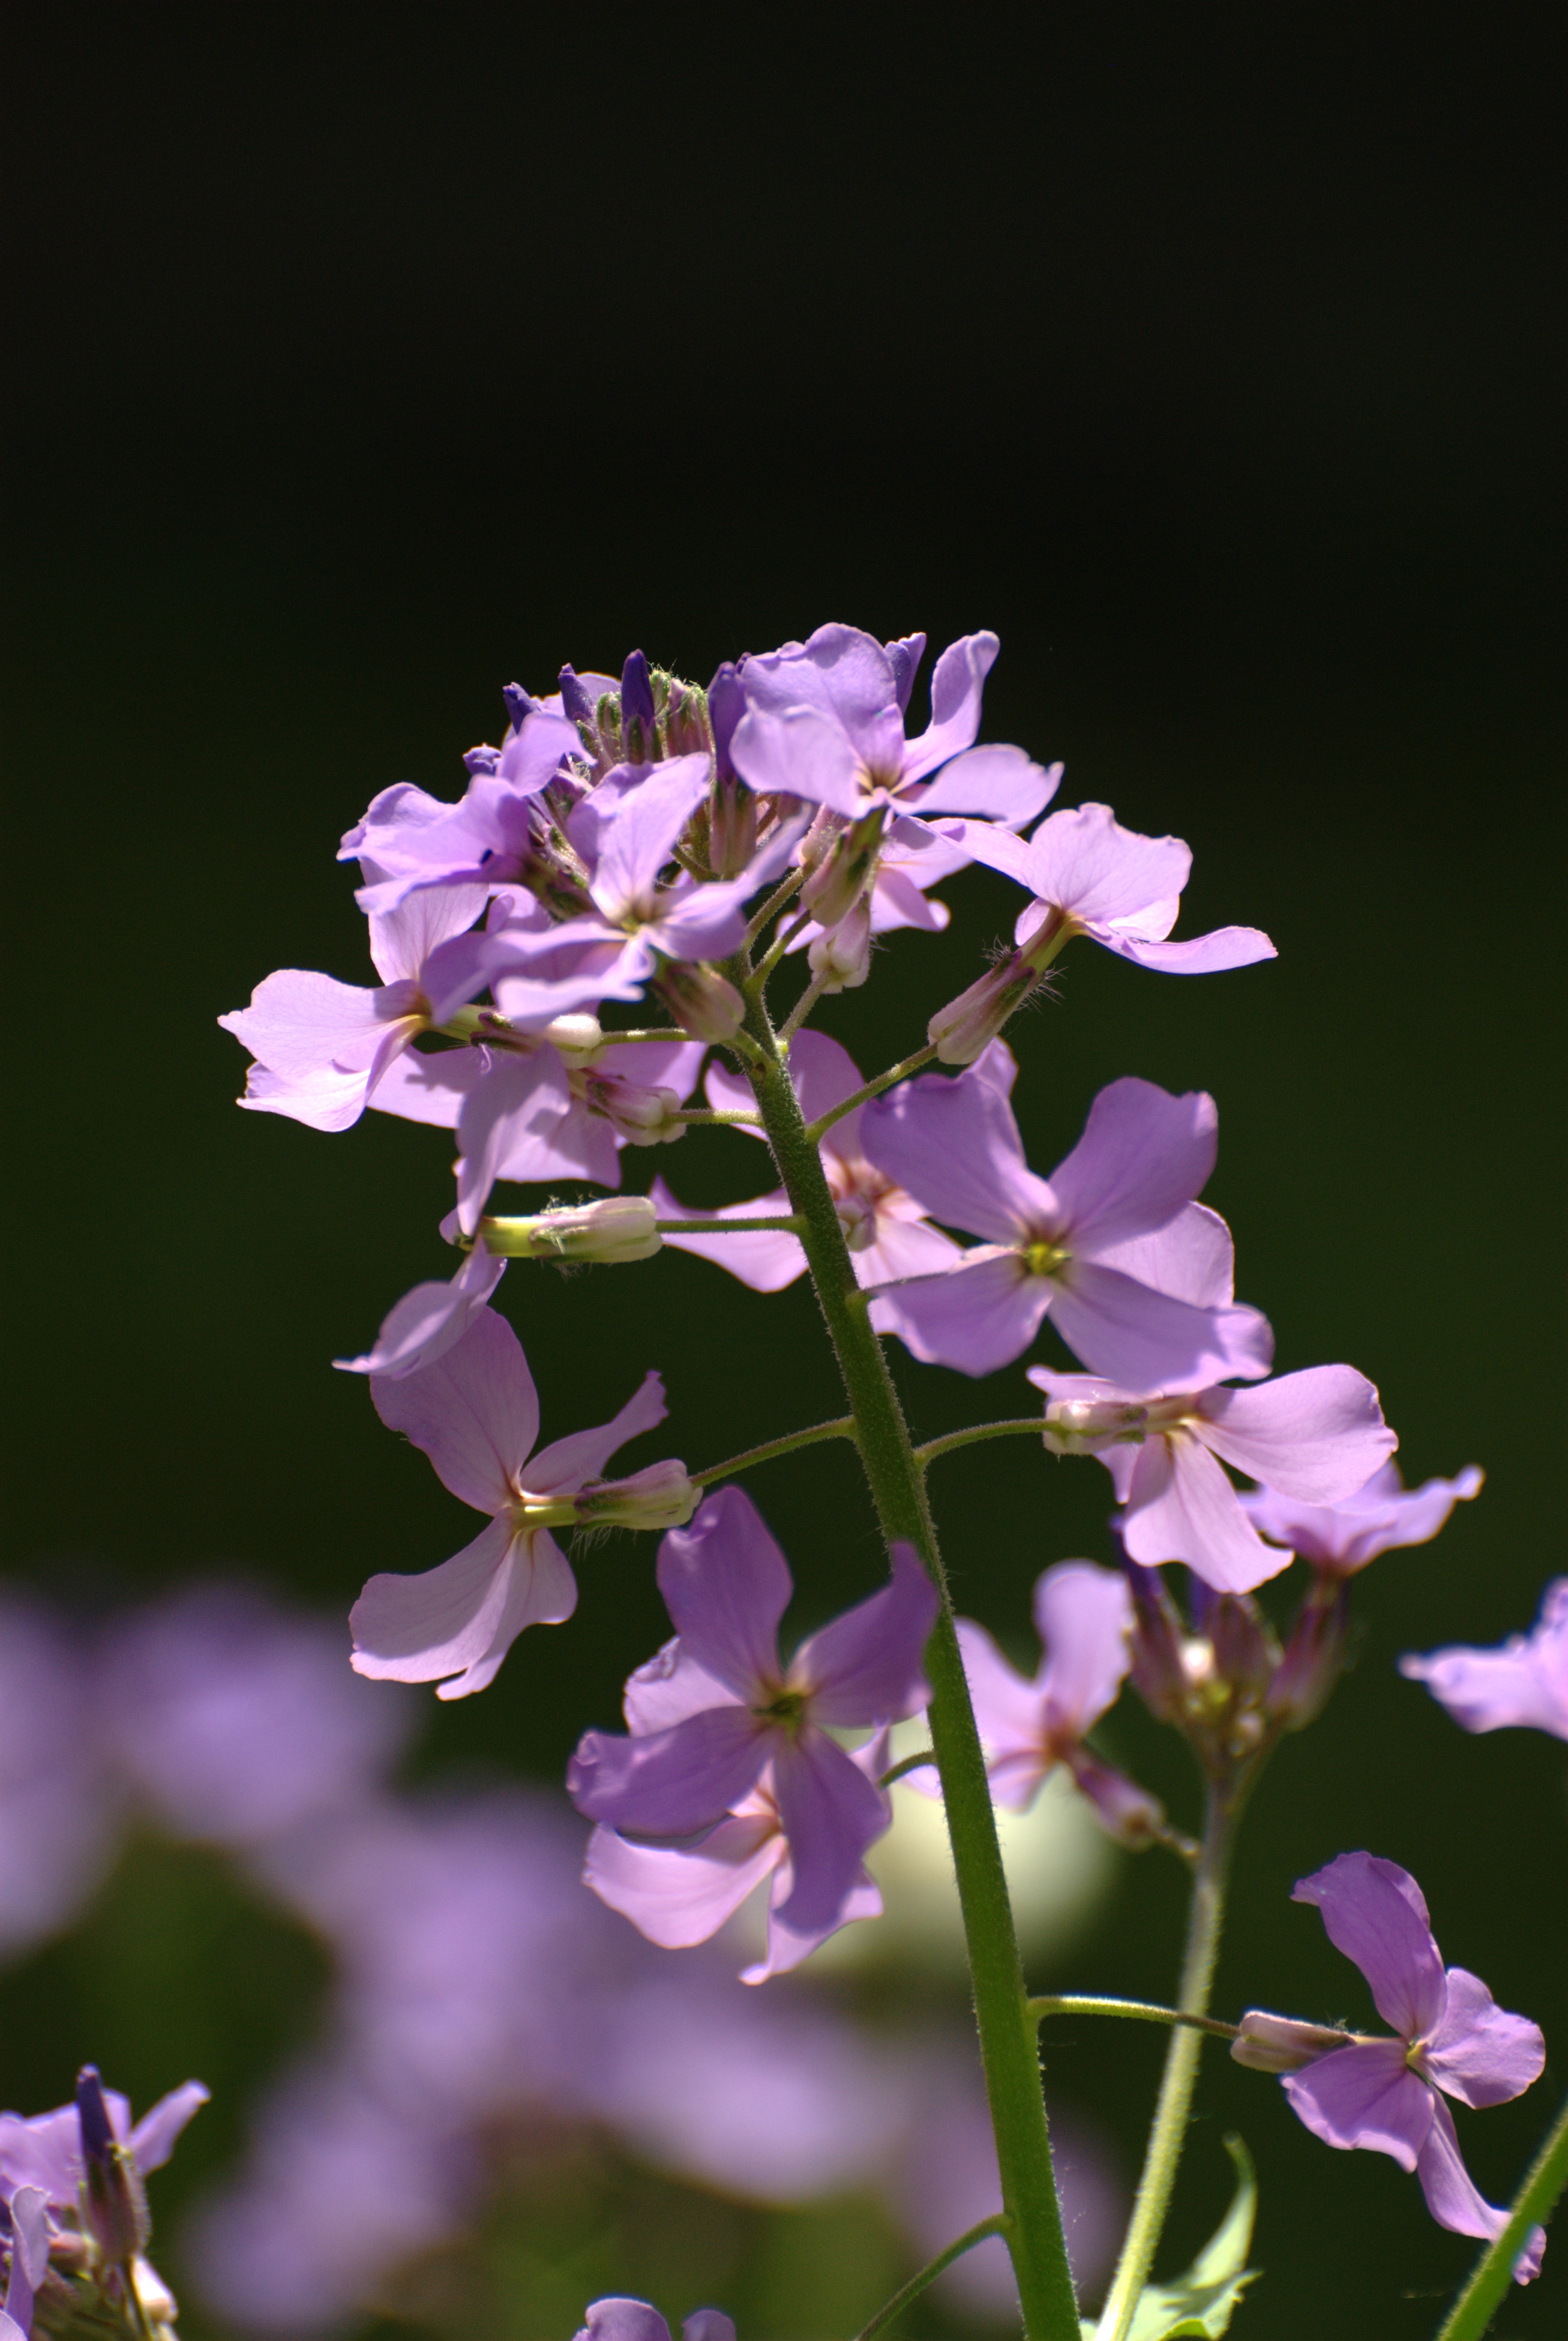
nature, blossom, plant, flower, petal, botany, nikon, flora, wildflower, flowers, d80, nikond80, auniverseofflowers, macro photography, flowering plant, annual plant, land plant, dame's rocket